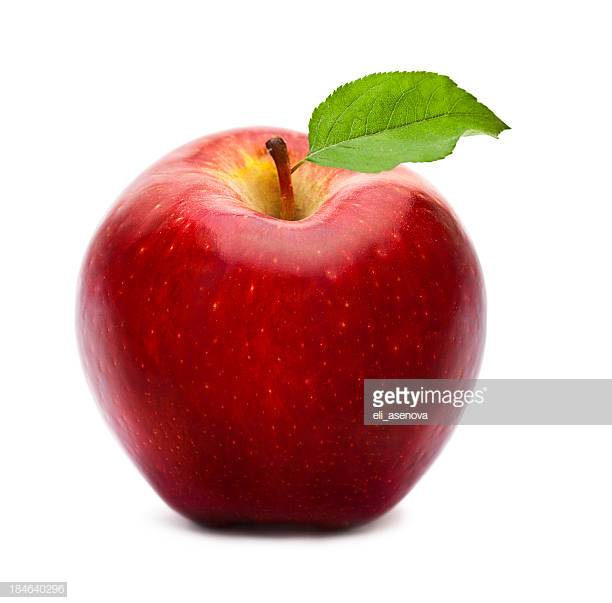
Labels: Apple leaf